Baigou railway station

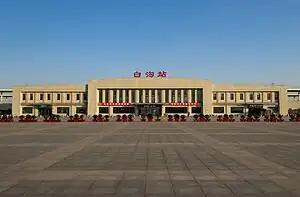

Baigou railway station is a station on the Tianjin–Baoding intercity railway in Xiong County, Xiong'an New Area, Baoding, Hebei.